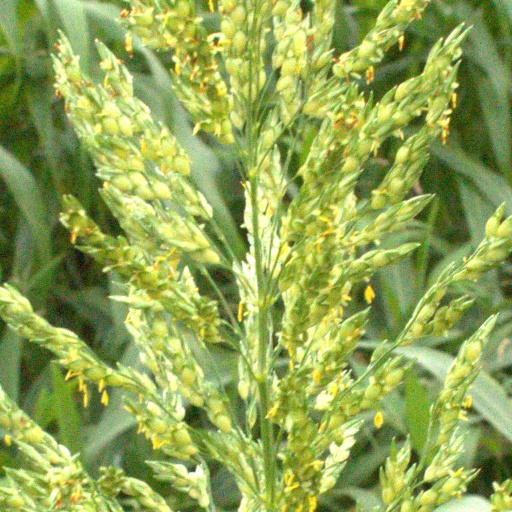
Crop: sorghum